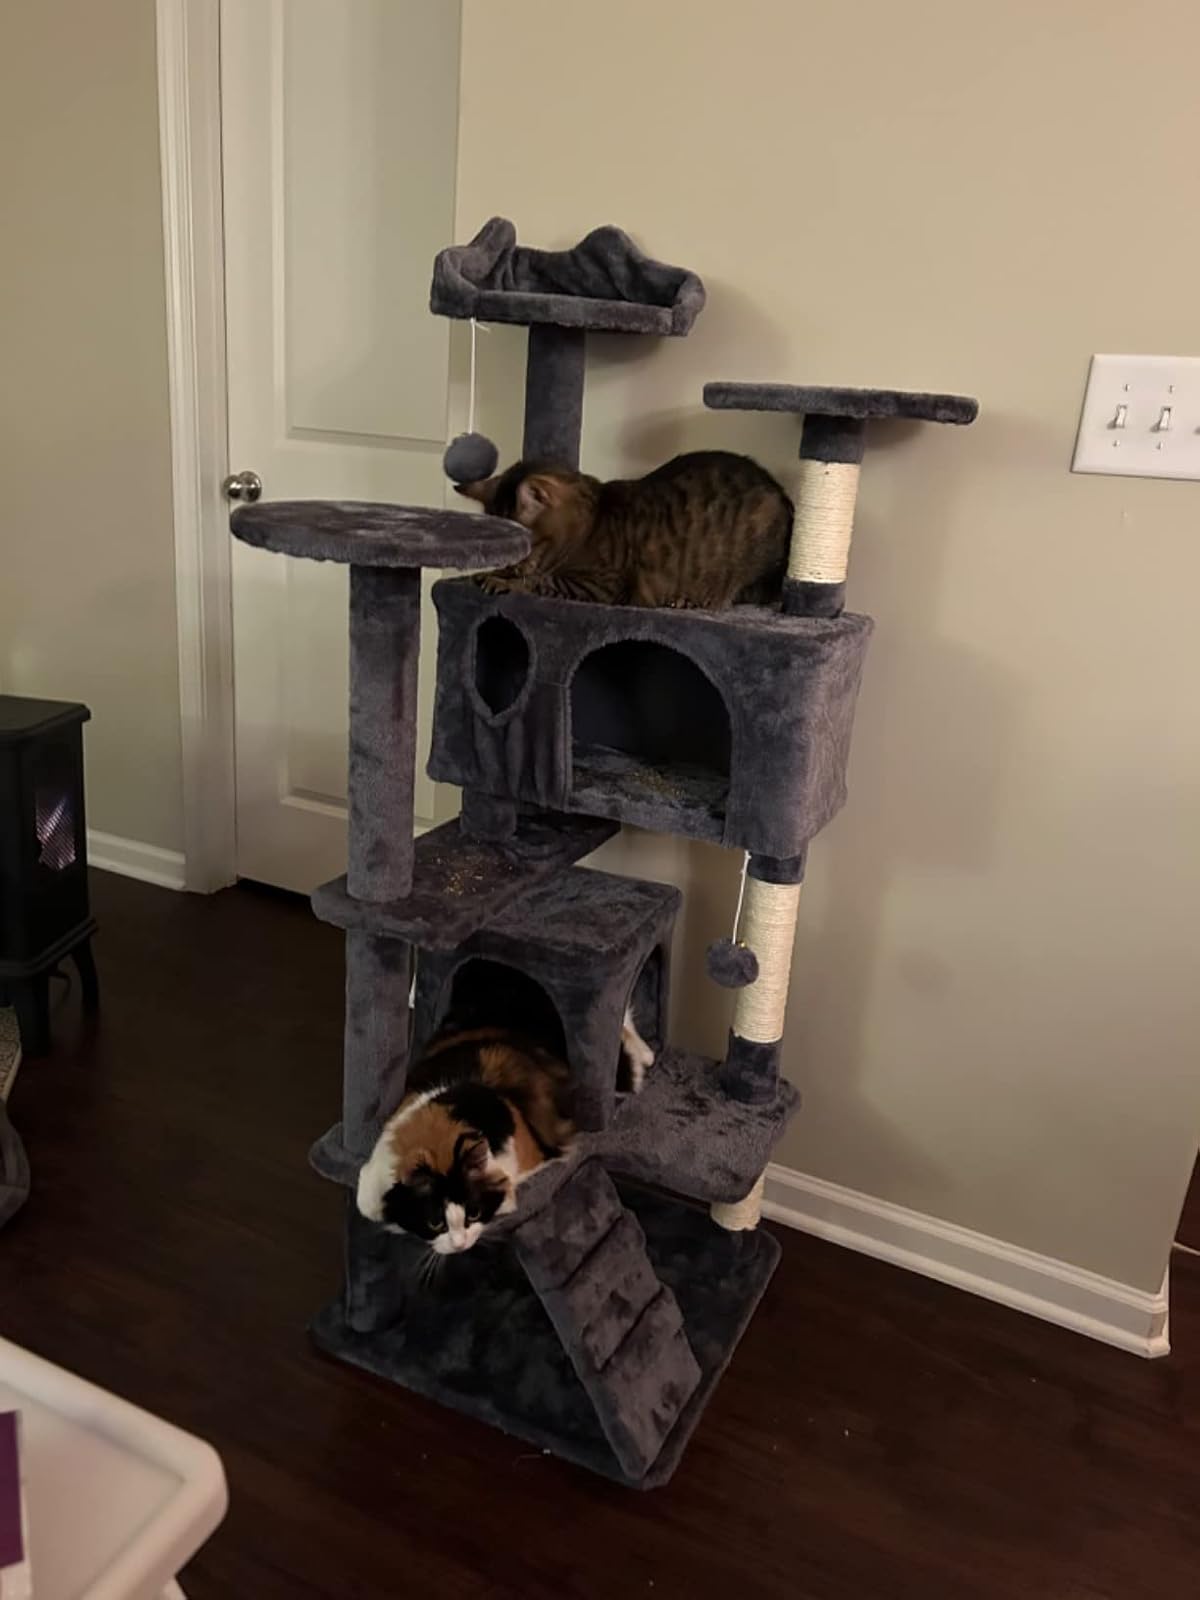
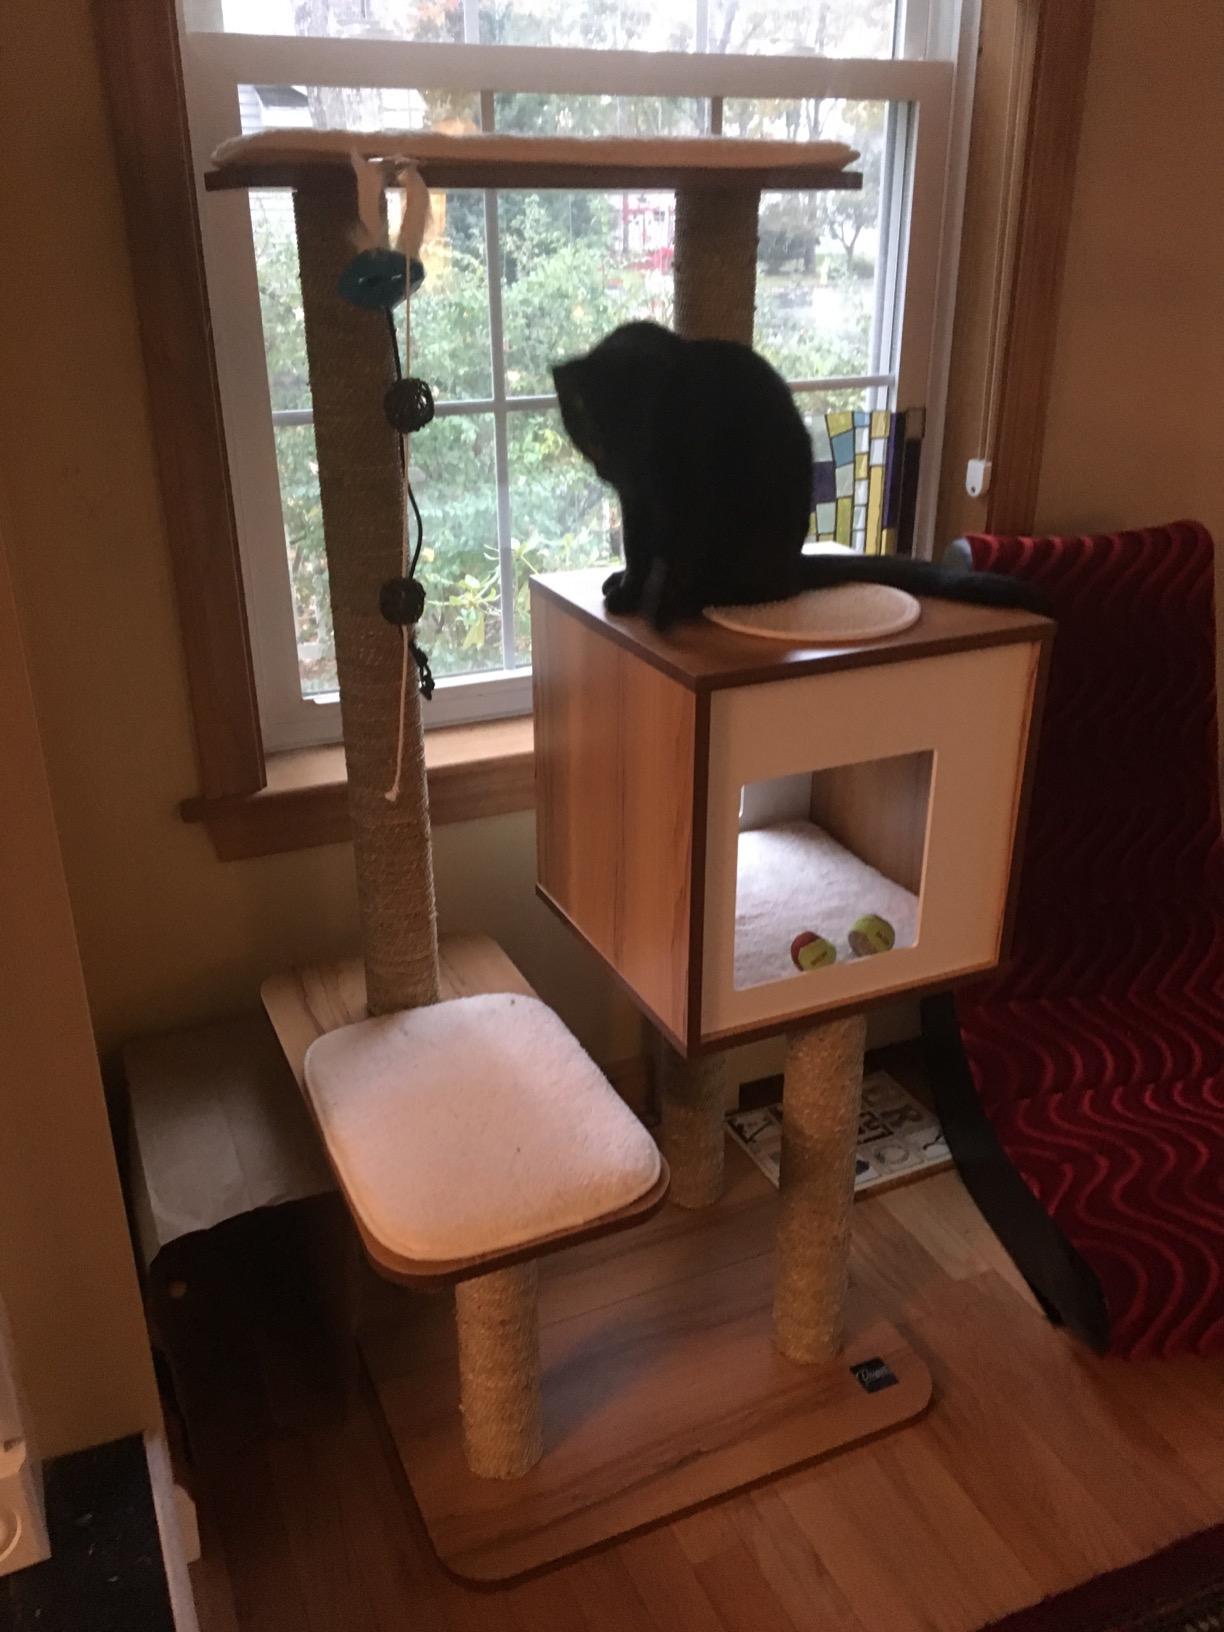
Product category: items_cat tree
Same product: no